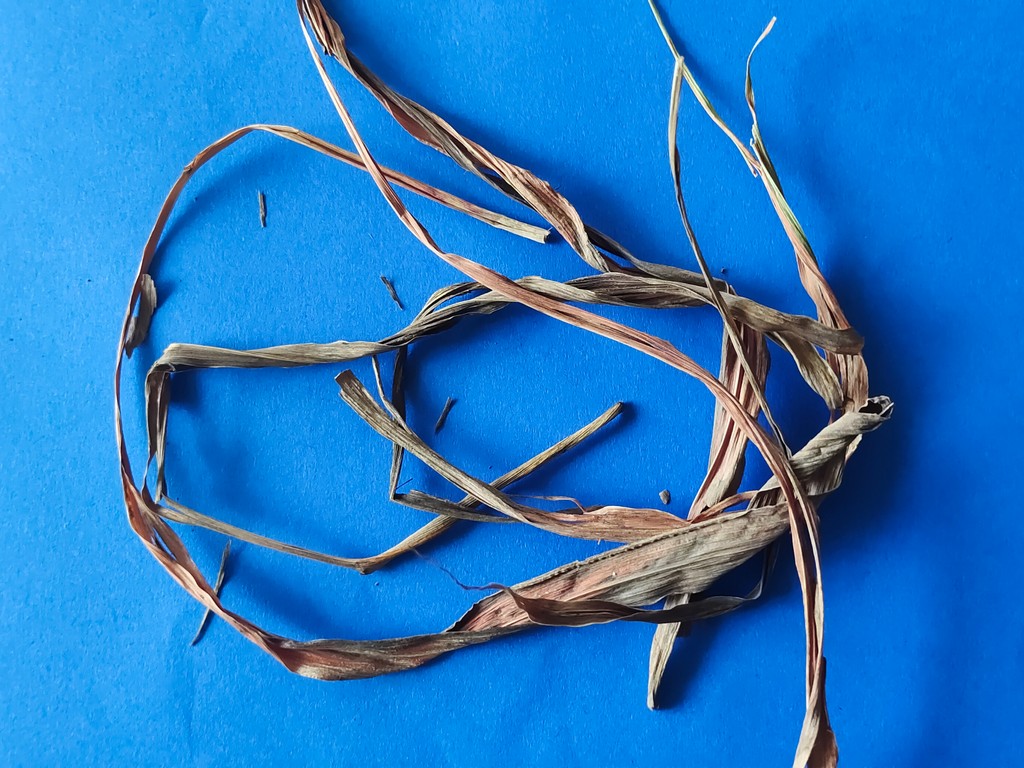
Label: Dried